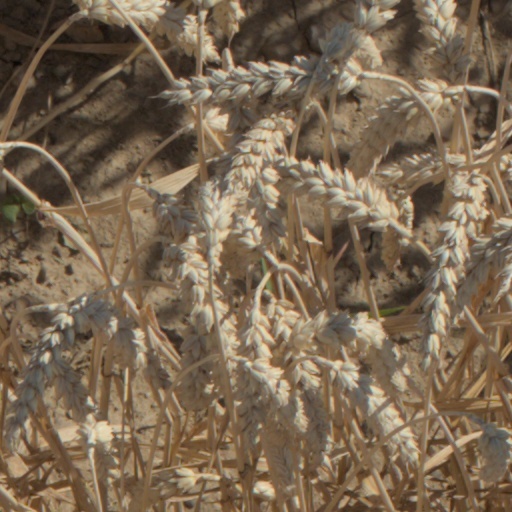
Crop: wheat